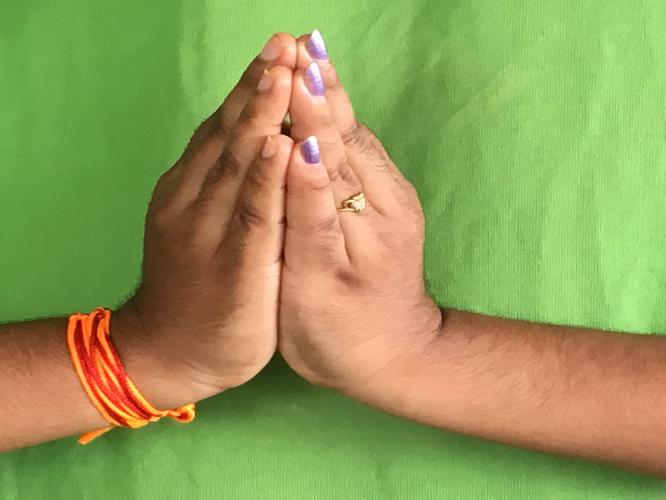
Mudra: Kapotham
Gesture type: double_hand